Holly Bush Inn, Makeney

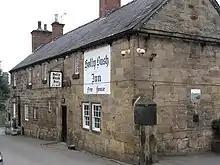
The Holly Bush Inn

The Holly Bush Inn is a Grade II listed public house at 2 Holly Bush Lane, Makeney, Derbyshire, DE56 0RX. It is a family run pub.